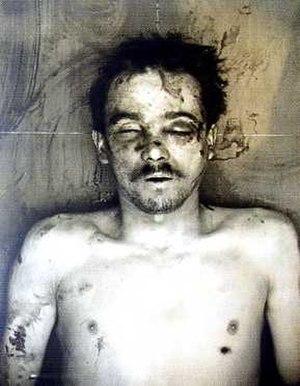
Jules Joseph Bonnot est un anarchiste français, né le 14 octobre 1876 à Pont-de-Roide et mort le 28 avril 1912 dans le 4ᵉ arrondissement de Paris. Il fut le meneur de ce que la presse appela la « bande à Bonnot », un groupe illégaliste ayant multiplié les braquages et les meurtres en 1911 et 1912.
Cette page présente les membres de la Bande à Bonnot, qui était un groupe anarchiste criminel français qui a opéré en France et en Belgique durant la Belle Époque, de 1911 à 1912.